Hurricane Iota

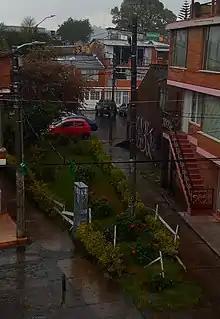
Rain from Iota in Bogotá, the capital city of Colombia

Heavy rains associated with a tropical wave and Iota caused extensive damage in Colombia. The worst damage took place in the Mohán sector of Dabeiba where landslides killed three people, injured 20, and left eight others missing. Eight people were rescued from the rubble. The landslides destroyed 67 homes and damaged 104 others as well as three schools. A total of 497 people were affected in the community. Approximately 100 vehicles were trapped by rockfalls along a road between Dabeiba and Urabá. Flooding affected 10 municipalities within the Chocó Department; the town of Lloró was isolated after the only bridge to the community collapsed. A landslide in Carmen de Atrato killed one person when his home was buried. Across Chocó, an estimated 28,000 people were affected. A van with two occupants disappeared when a landslide dragged the vehicle into the Atrato River. Emergencies were declared for 29 municipalities in the Santander Department where multiple rivers topped their banks. Several families were evacuated from Cimitarra due to rising water along the Carare River. A bridge collapse along the Chicamocha River isolated approximately 1,000 people in Carcasí and Enciso. More than 1,000 homes were damaged in the Atlántico Department: 693 in Malambo, 200 in Candelaria, and 150 in Carreto.